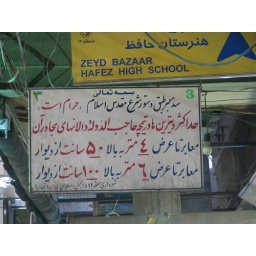
On the sign it is written in Farsi that &amp;quot;stopping at the door of the store is against Islamic religous law&amp;quot; !!!!